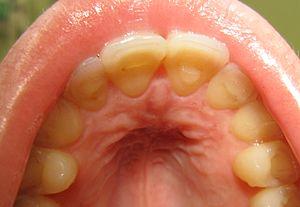
La boulimie, un trouble des conduites alimentaires, est caractérisée par un rapport pathologique à la nourriture, se manifestant par des ingestions excessives d'aliments, de façon répétitive et durable. Ces ingestions, appelées crises de boulimie, peuvent durer entre quelques minutes et plusieurs heures. Cette maladie est souvent apparentée à une forme d'addiction, dans la mesure où l'individu entretient avec la nourriture un rapport similaire à la toxicomanie.